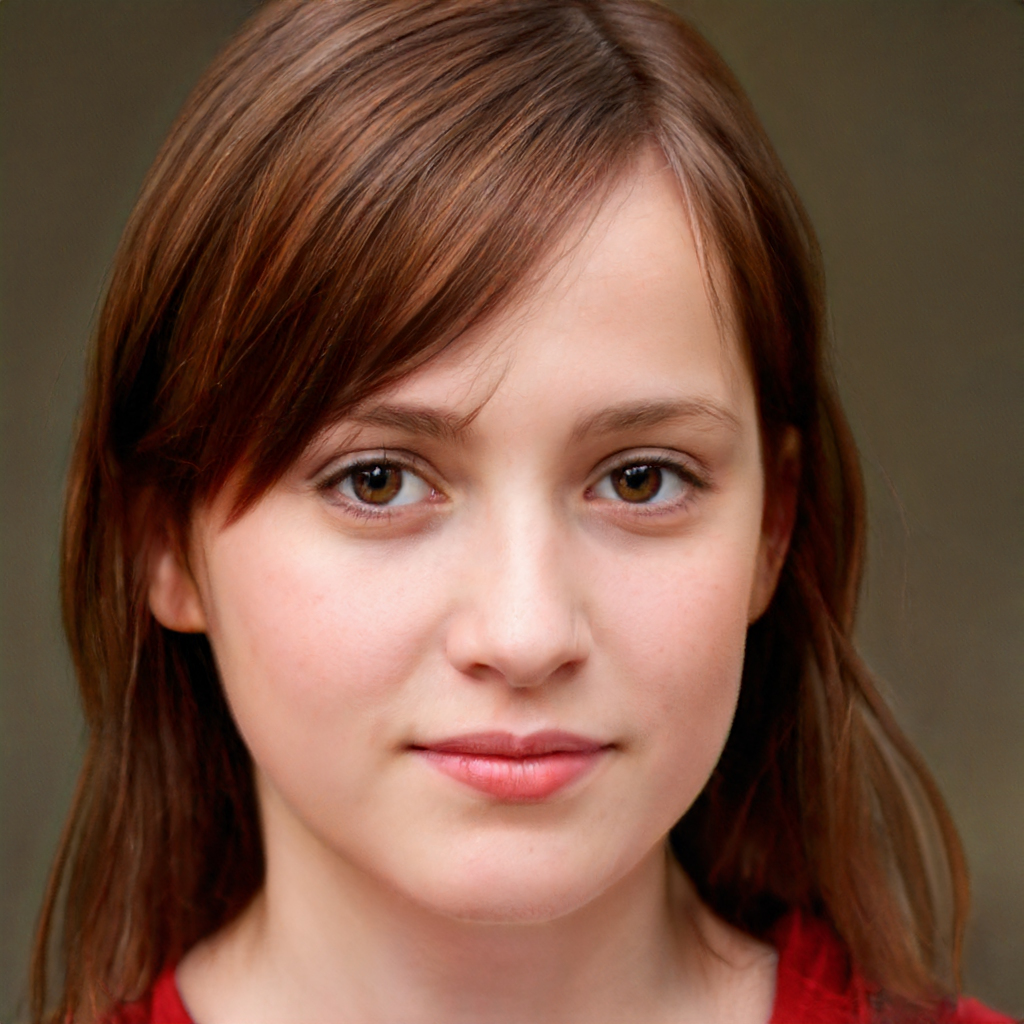
Label: Colored